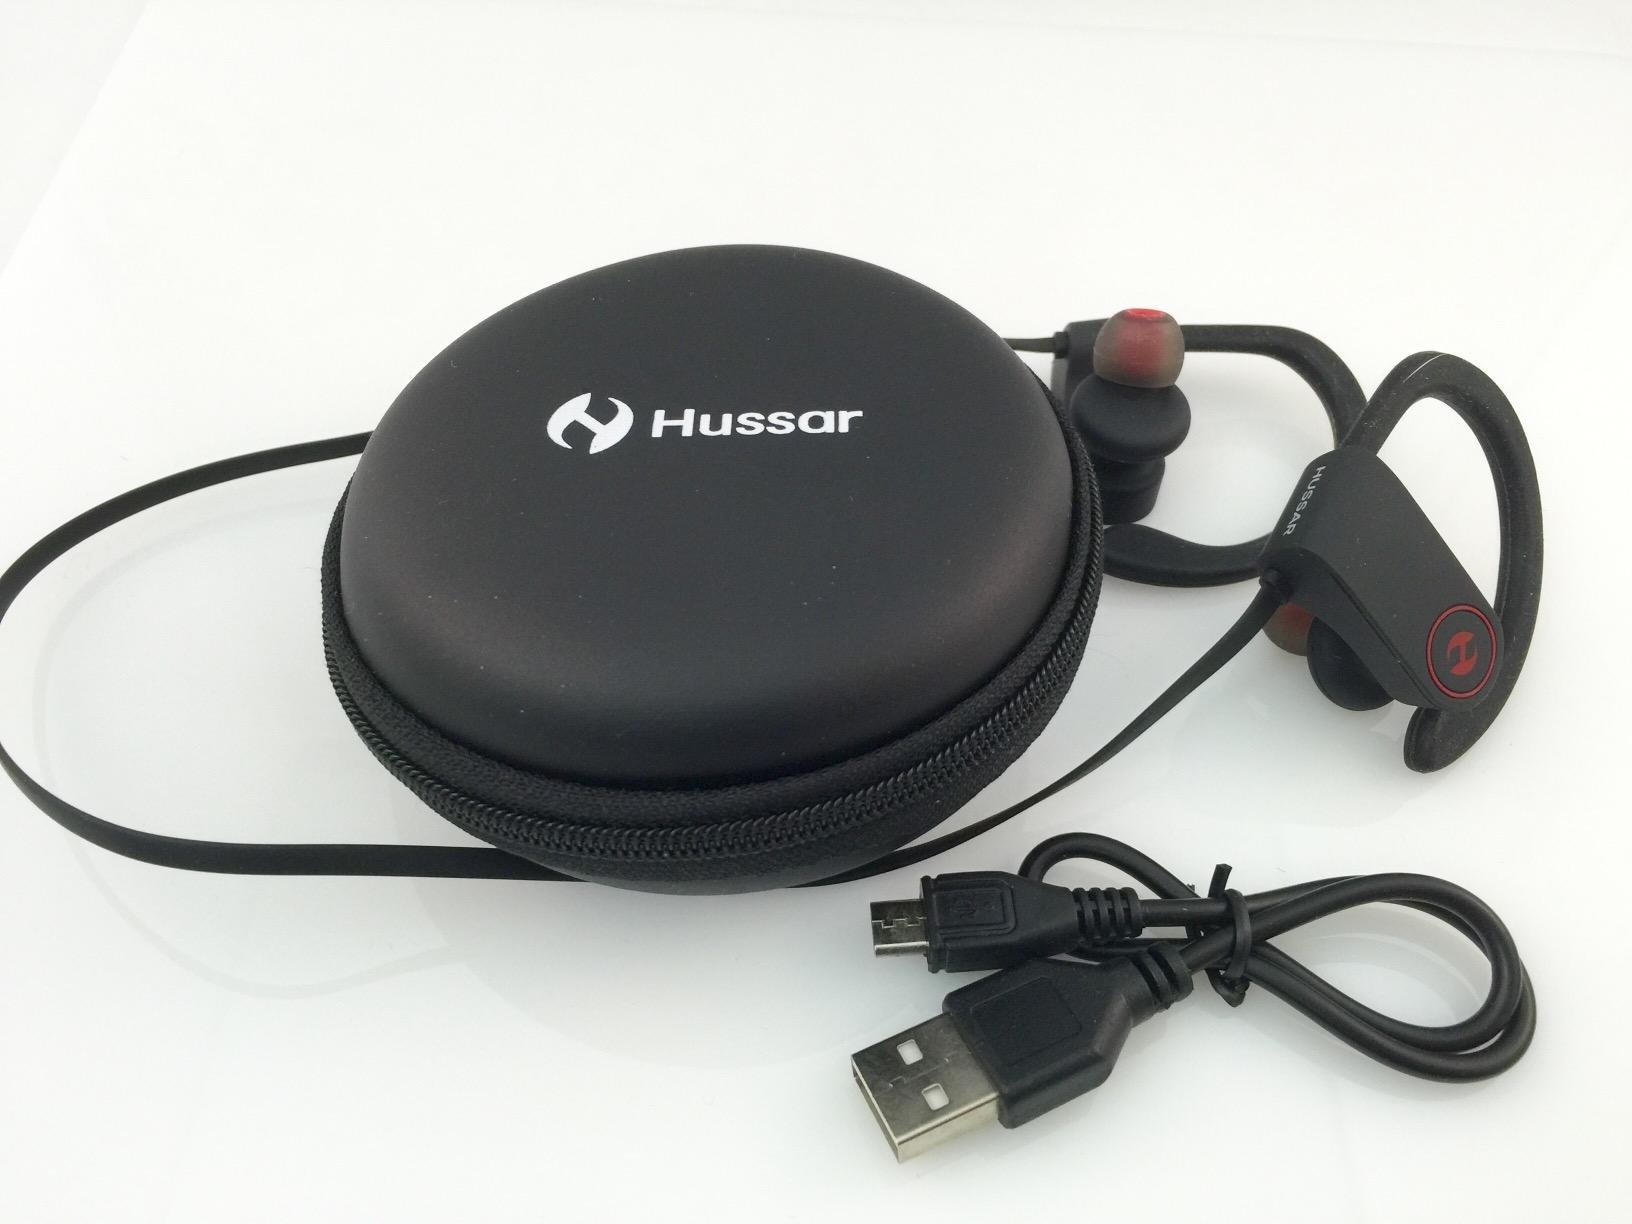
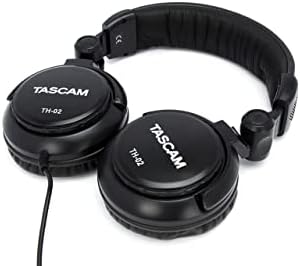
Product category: headphones
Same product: no